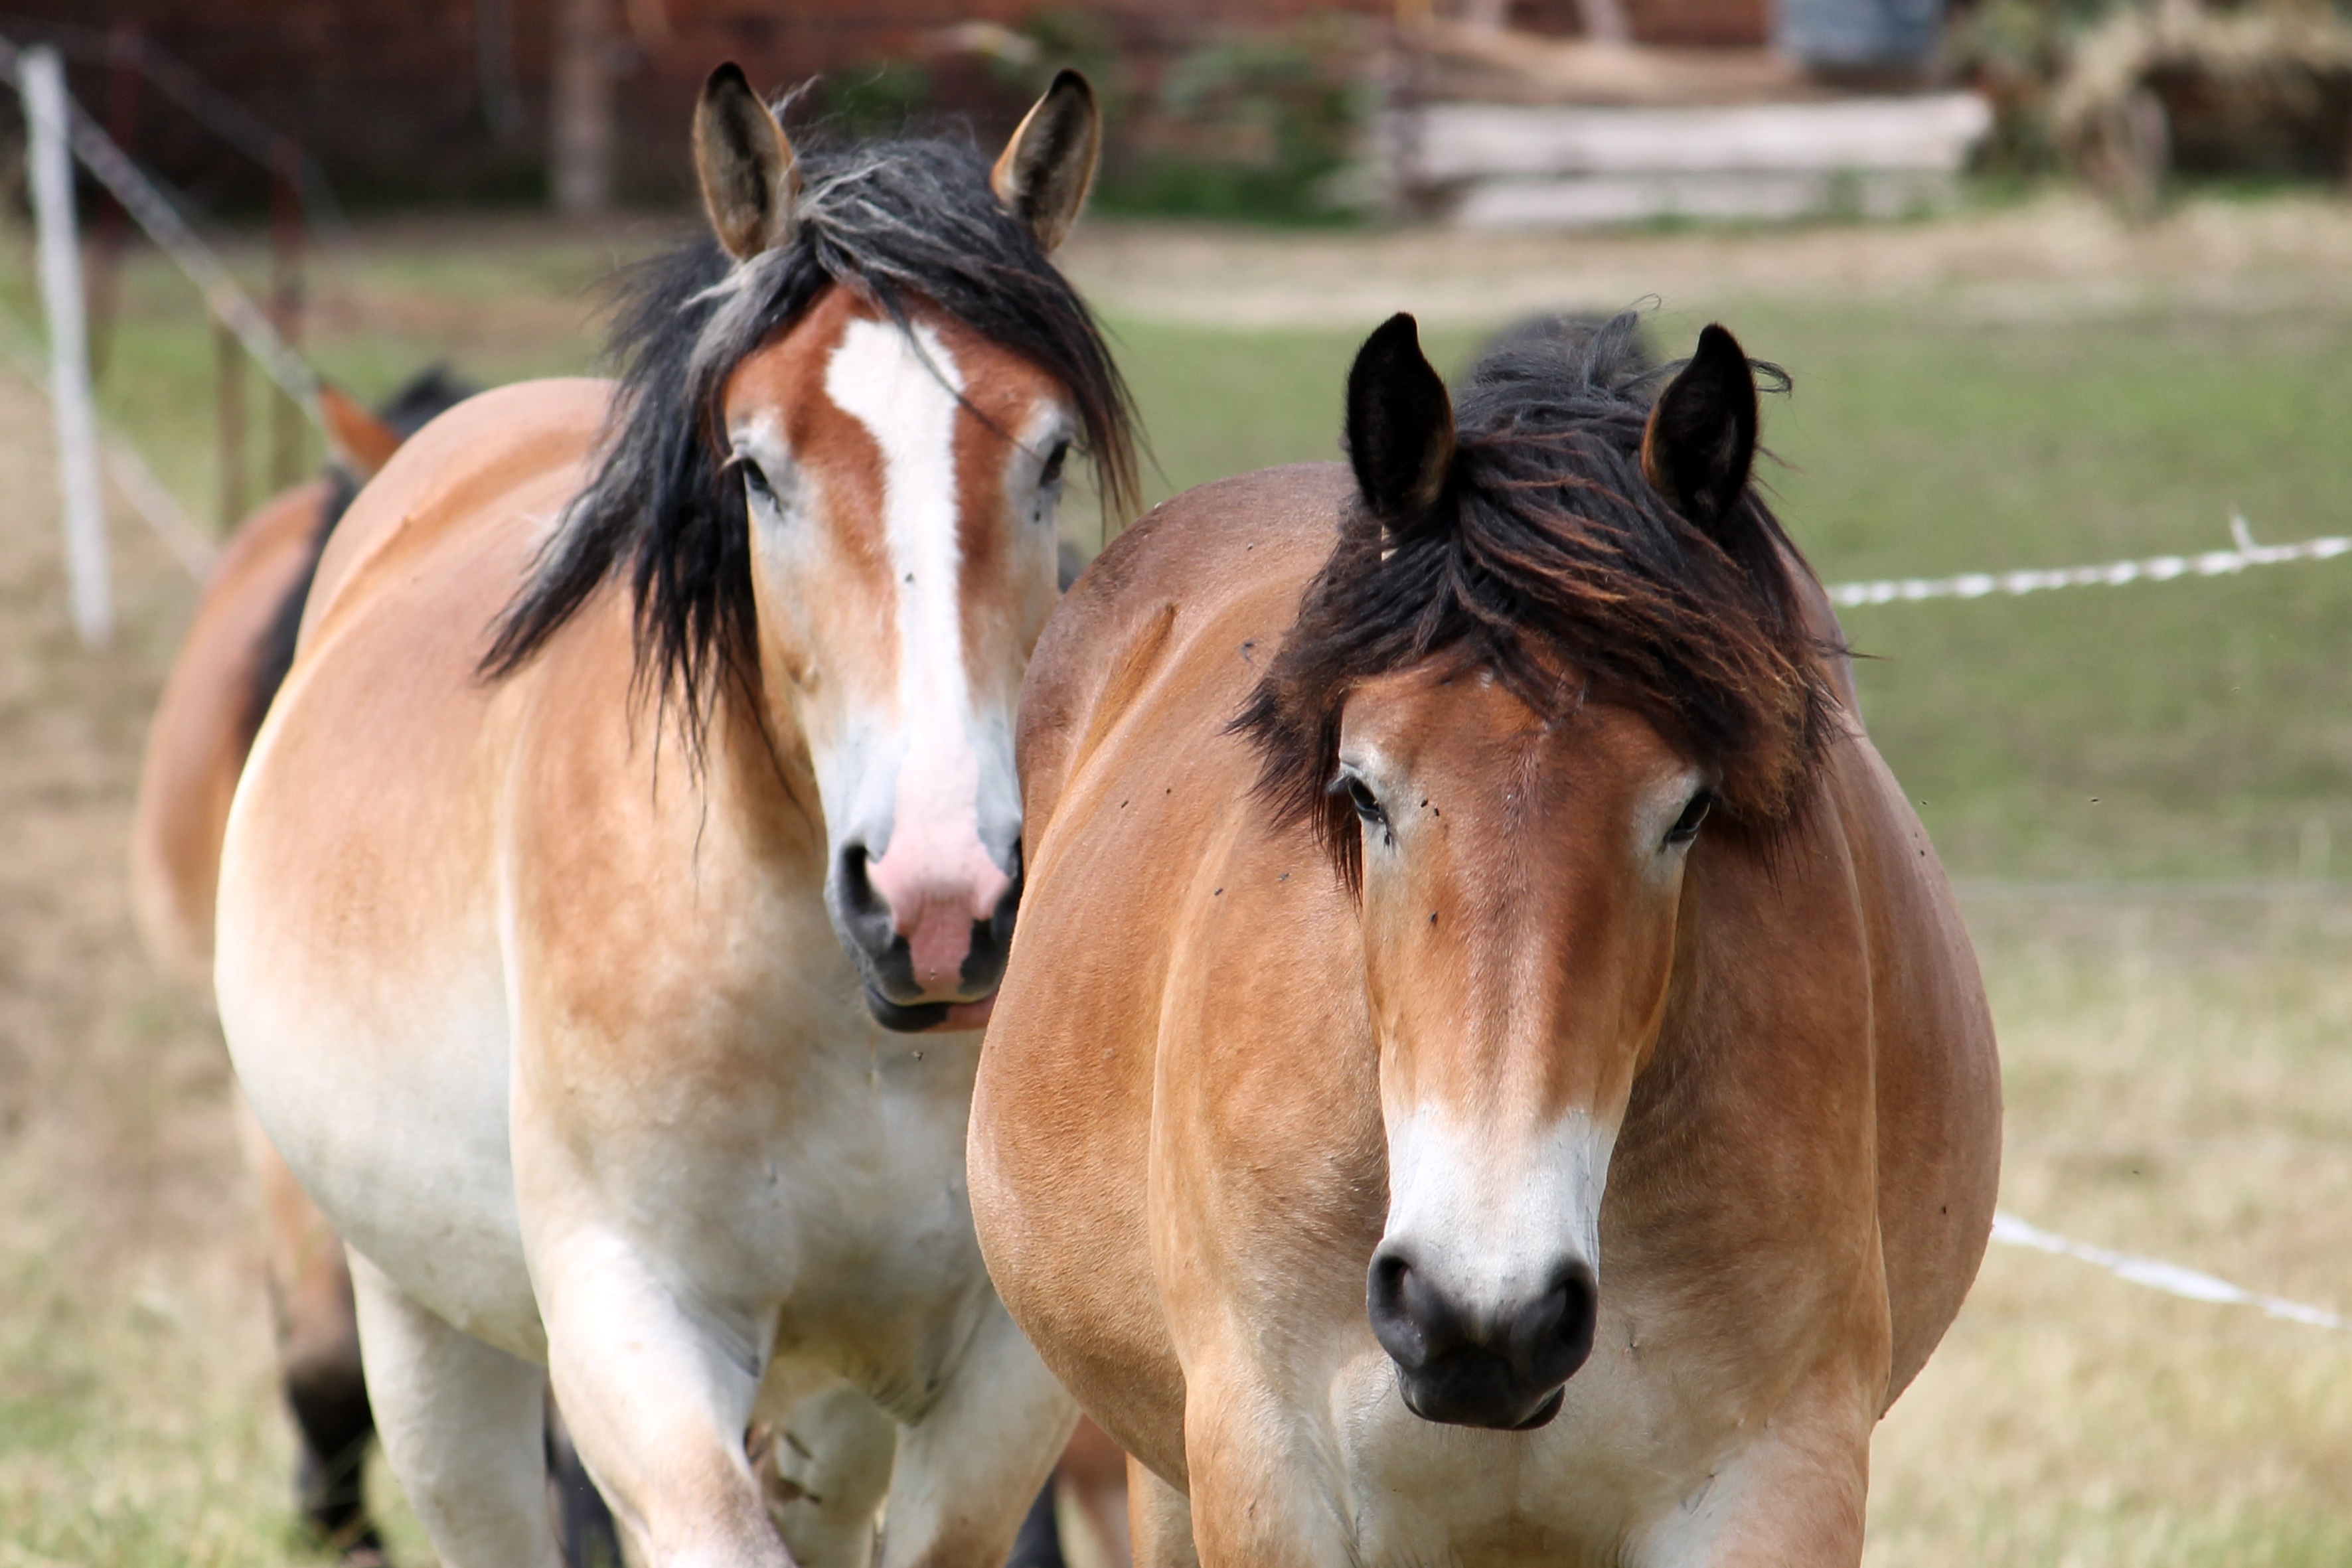
herd, pasture, grazing, horse, mammal, stallion, mane, fauna, paddock, horses, year, vertebrate, mare, foal, cold blooded animals, horse like mammal, mustang horse